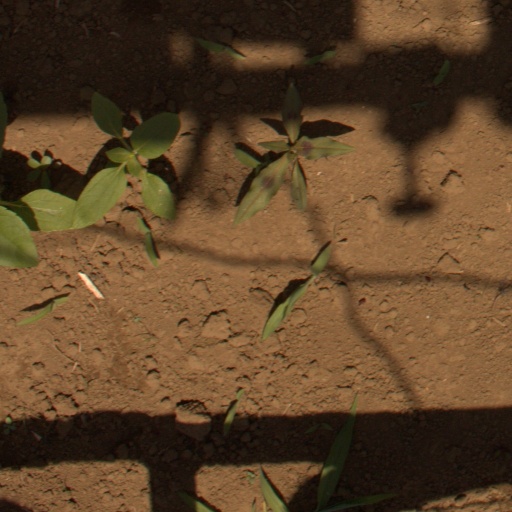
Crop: Jerusalem artichoke